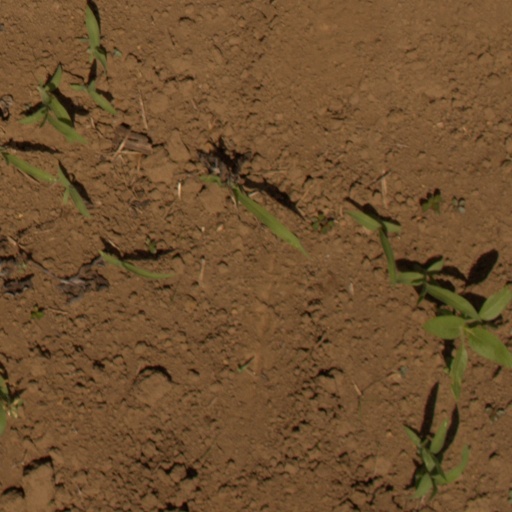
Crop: Jerusalem artichoke